Po Tong Ha

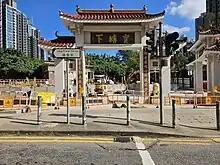
Paifang of Po Tong Ha.

Po Tong Ha is a village in Tuen Mun District, Hong Kong.